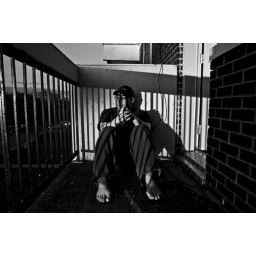
Balcony in the morning black and white